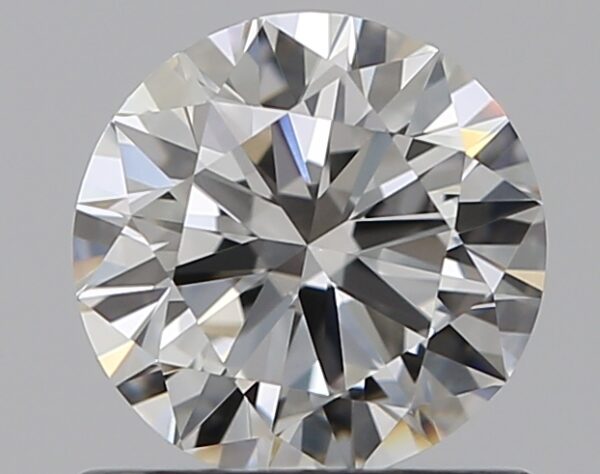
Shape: round
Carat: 0.7
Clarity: VS1
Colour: G
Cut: VG
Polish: EX
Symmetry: VG
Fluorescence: N
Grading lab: GIA
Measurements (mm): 5.62 x 5.7 x 3.45